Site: brandenburg
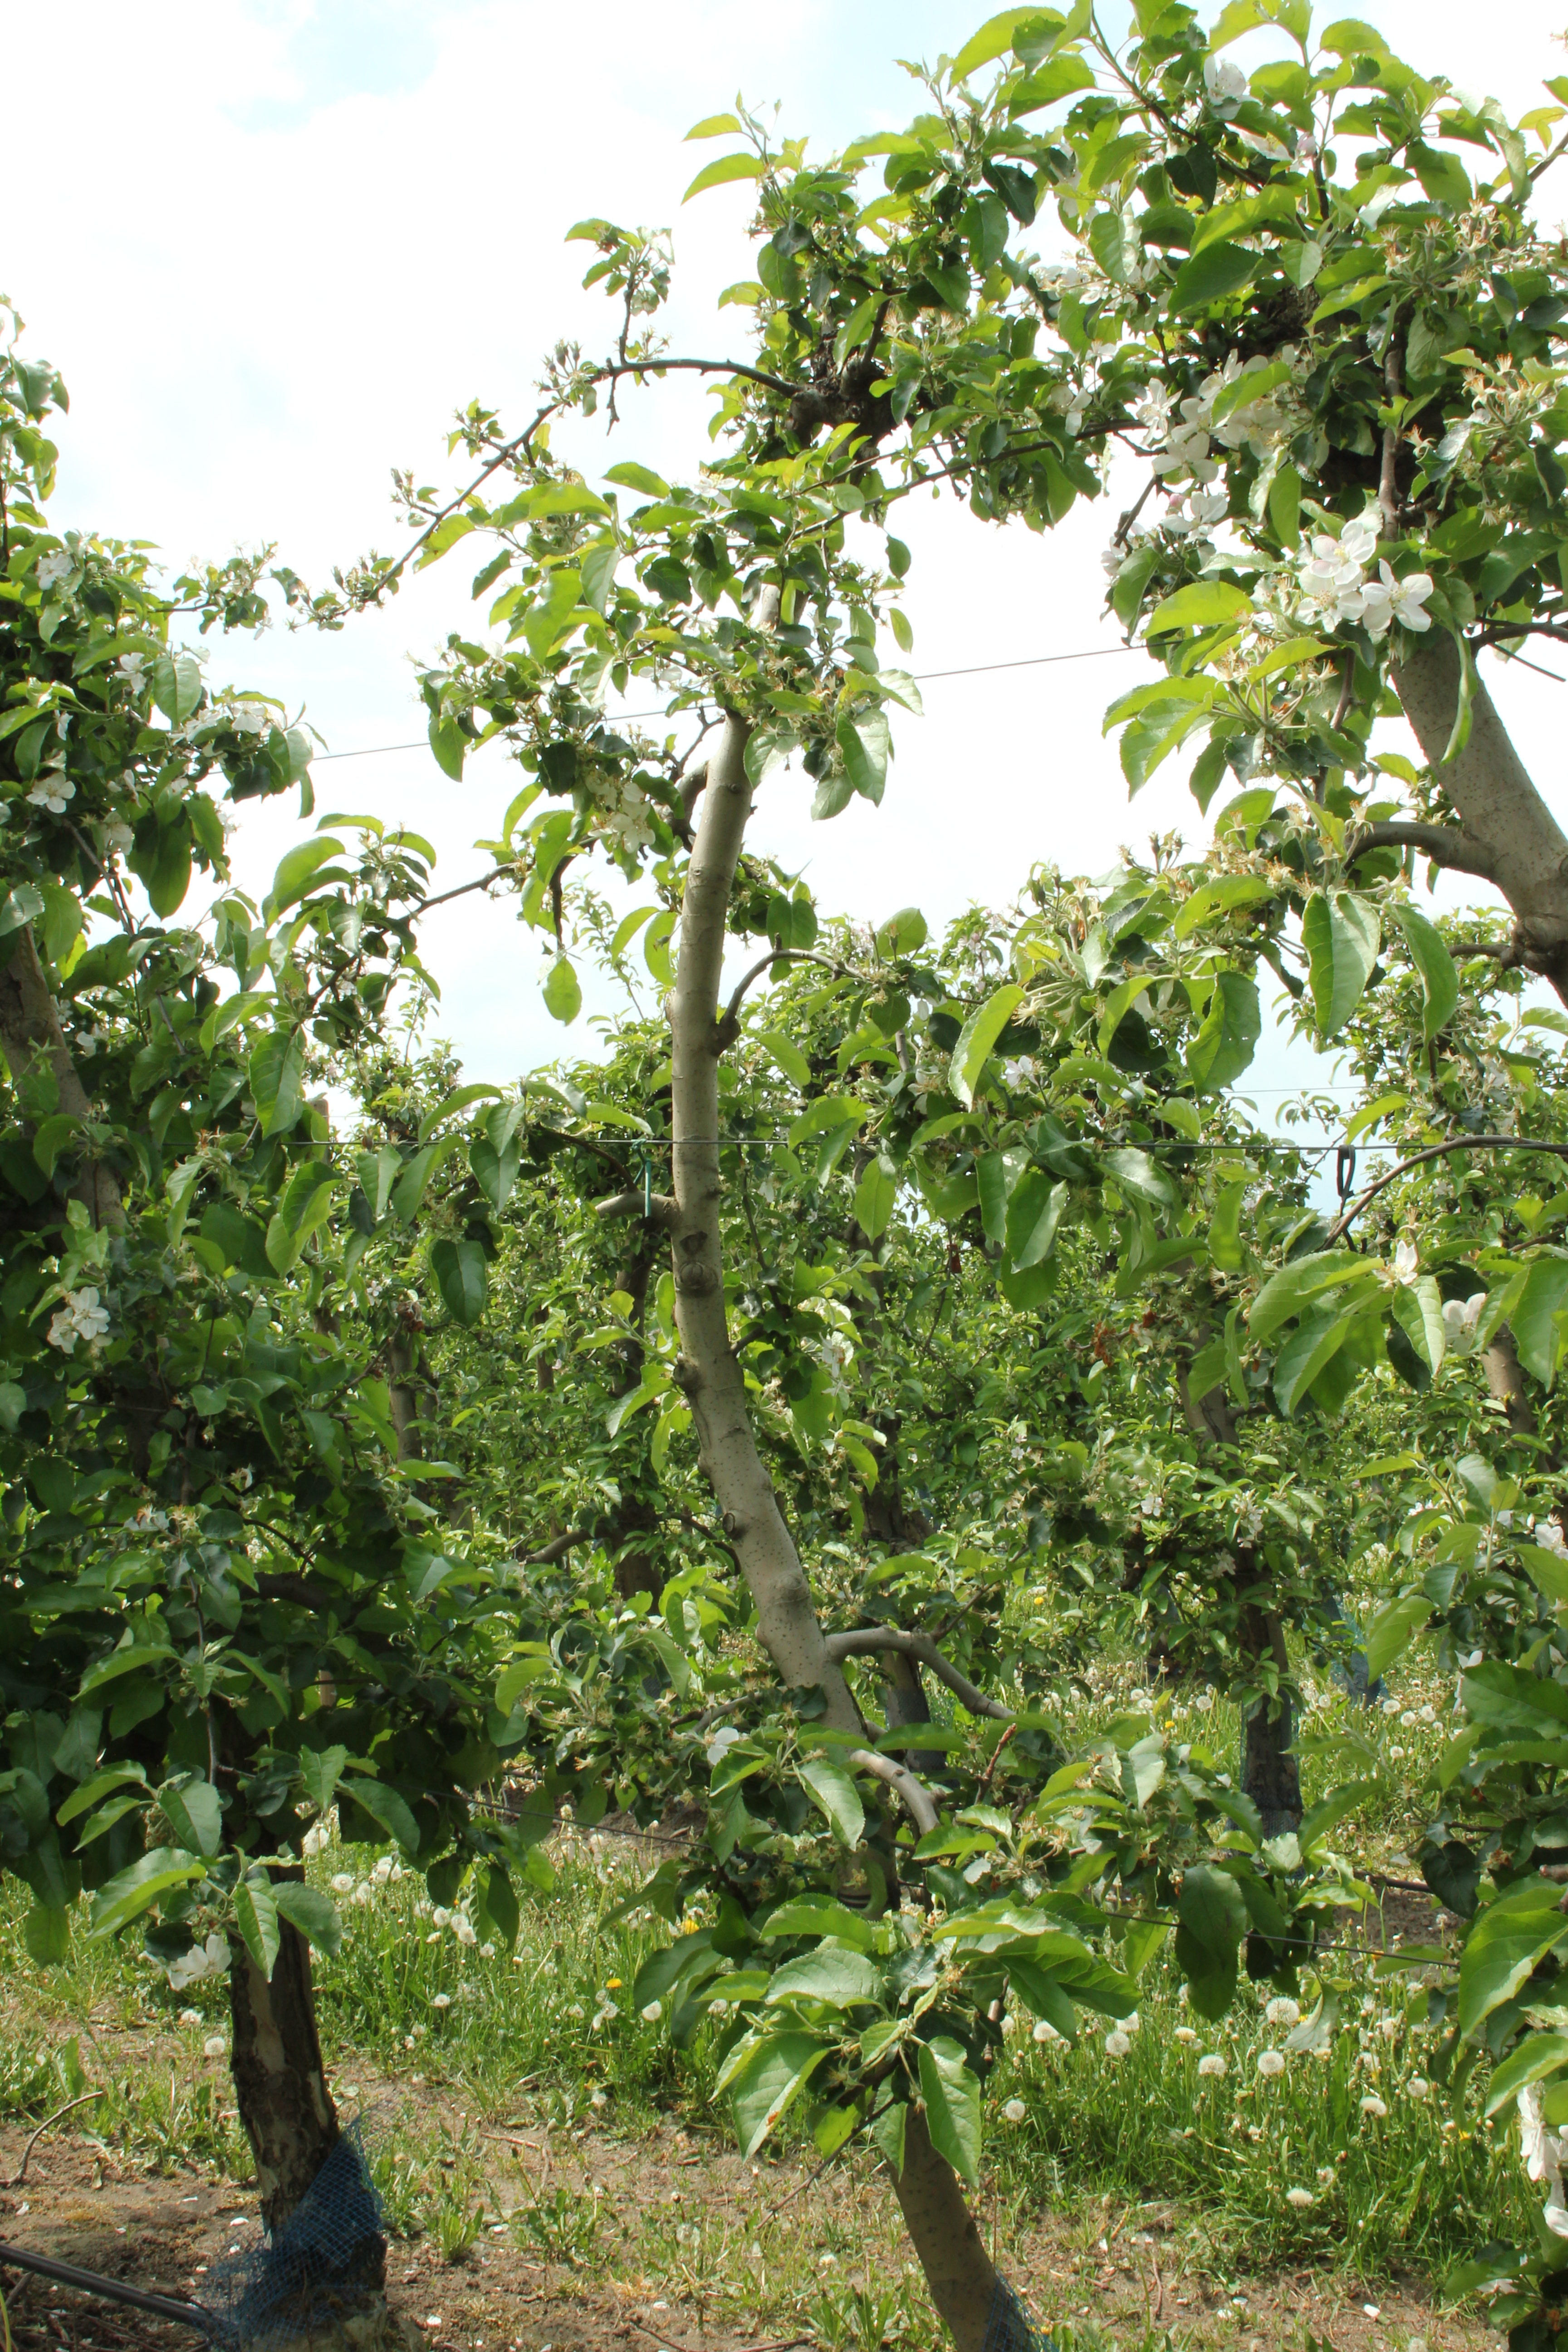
Growth stage (BBCH 67): Flowering